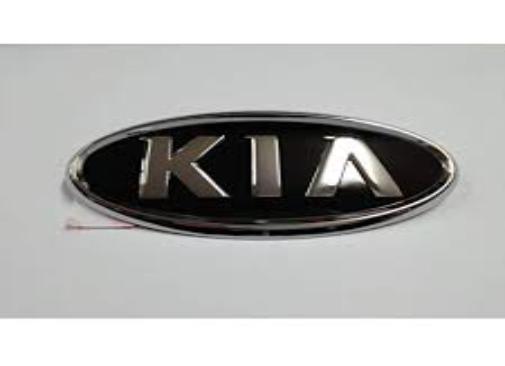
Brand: kia da
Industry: Transportation